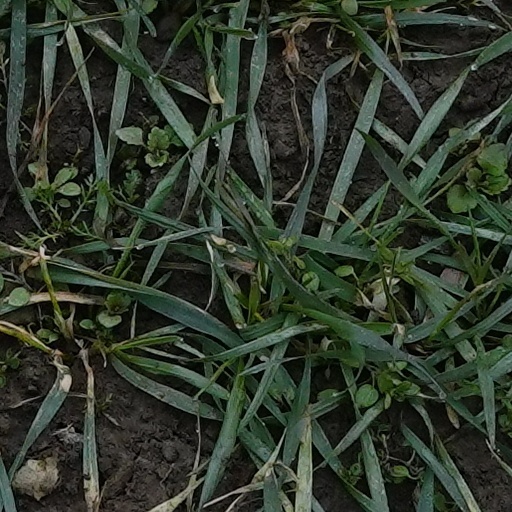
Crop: wheat